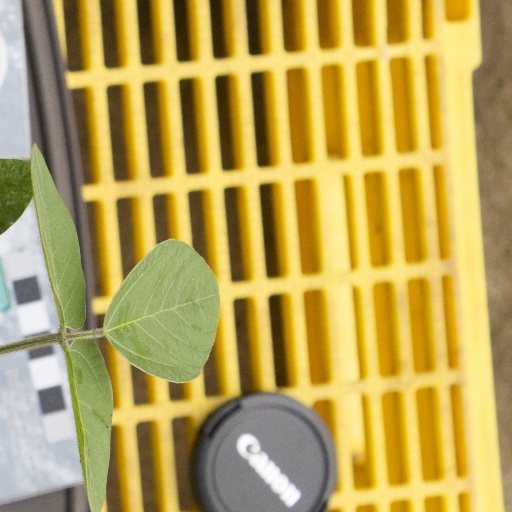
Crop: soybean